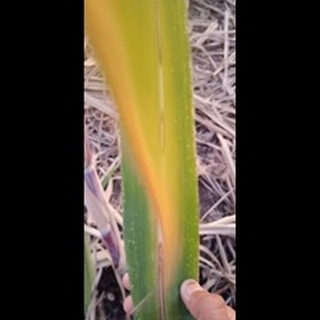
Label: sugarcane_yellow_leaf_disease